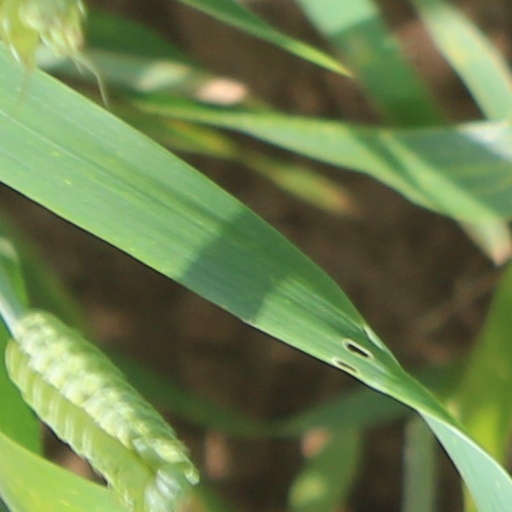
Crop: wheat